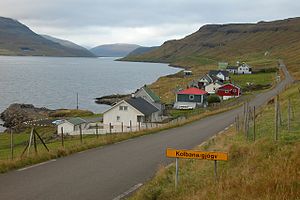
Kolbeinagjógv
Kolbeinagjógv
Kolbeinagjógv før 2011 Kolbanargjógv er en bygd på Færøerne. Den ligger ved enden af Sundini på Eysturoys vestkyst, og er en del af Sjóvar kommuna. 1. januar 2009 havde Kolbanargjógv 38 indbyggere, mod 40 i 1985.